Anna Groff Bryant

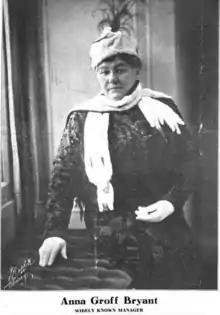
Anna Groff Bryant, from a 1917 publication

Anna Groff was born in Milwaukee, Wisconsin, the daughter of Michael Groff and Anna Kirch Groff. She studied music at Downer College and at Northwestern University.